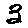
Label: 3